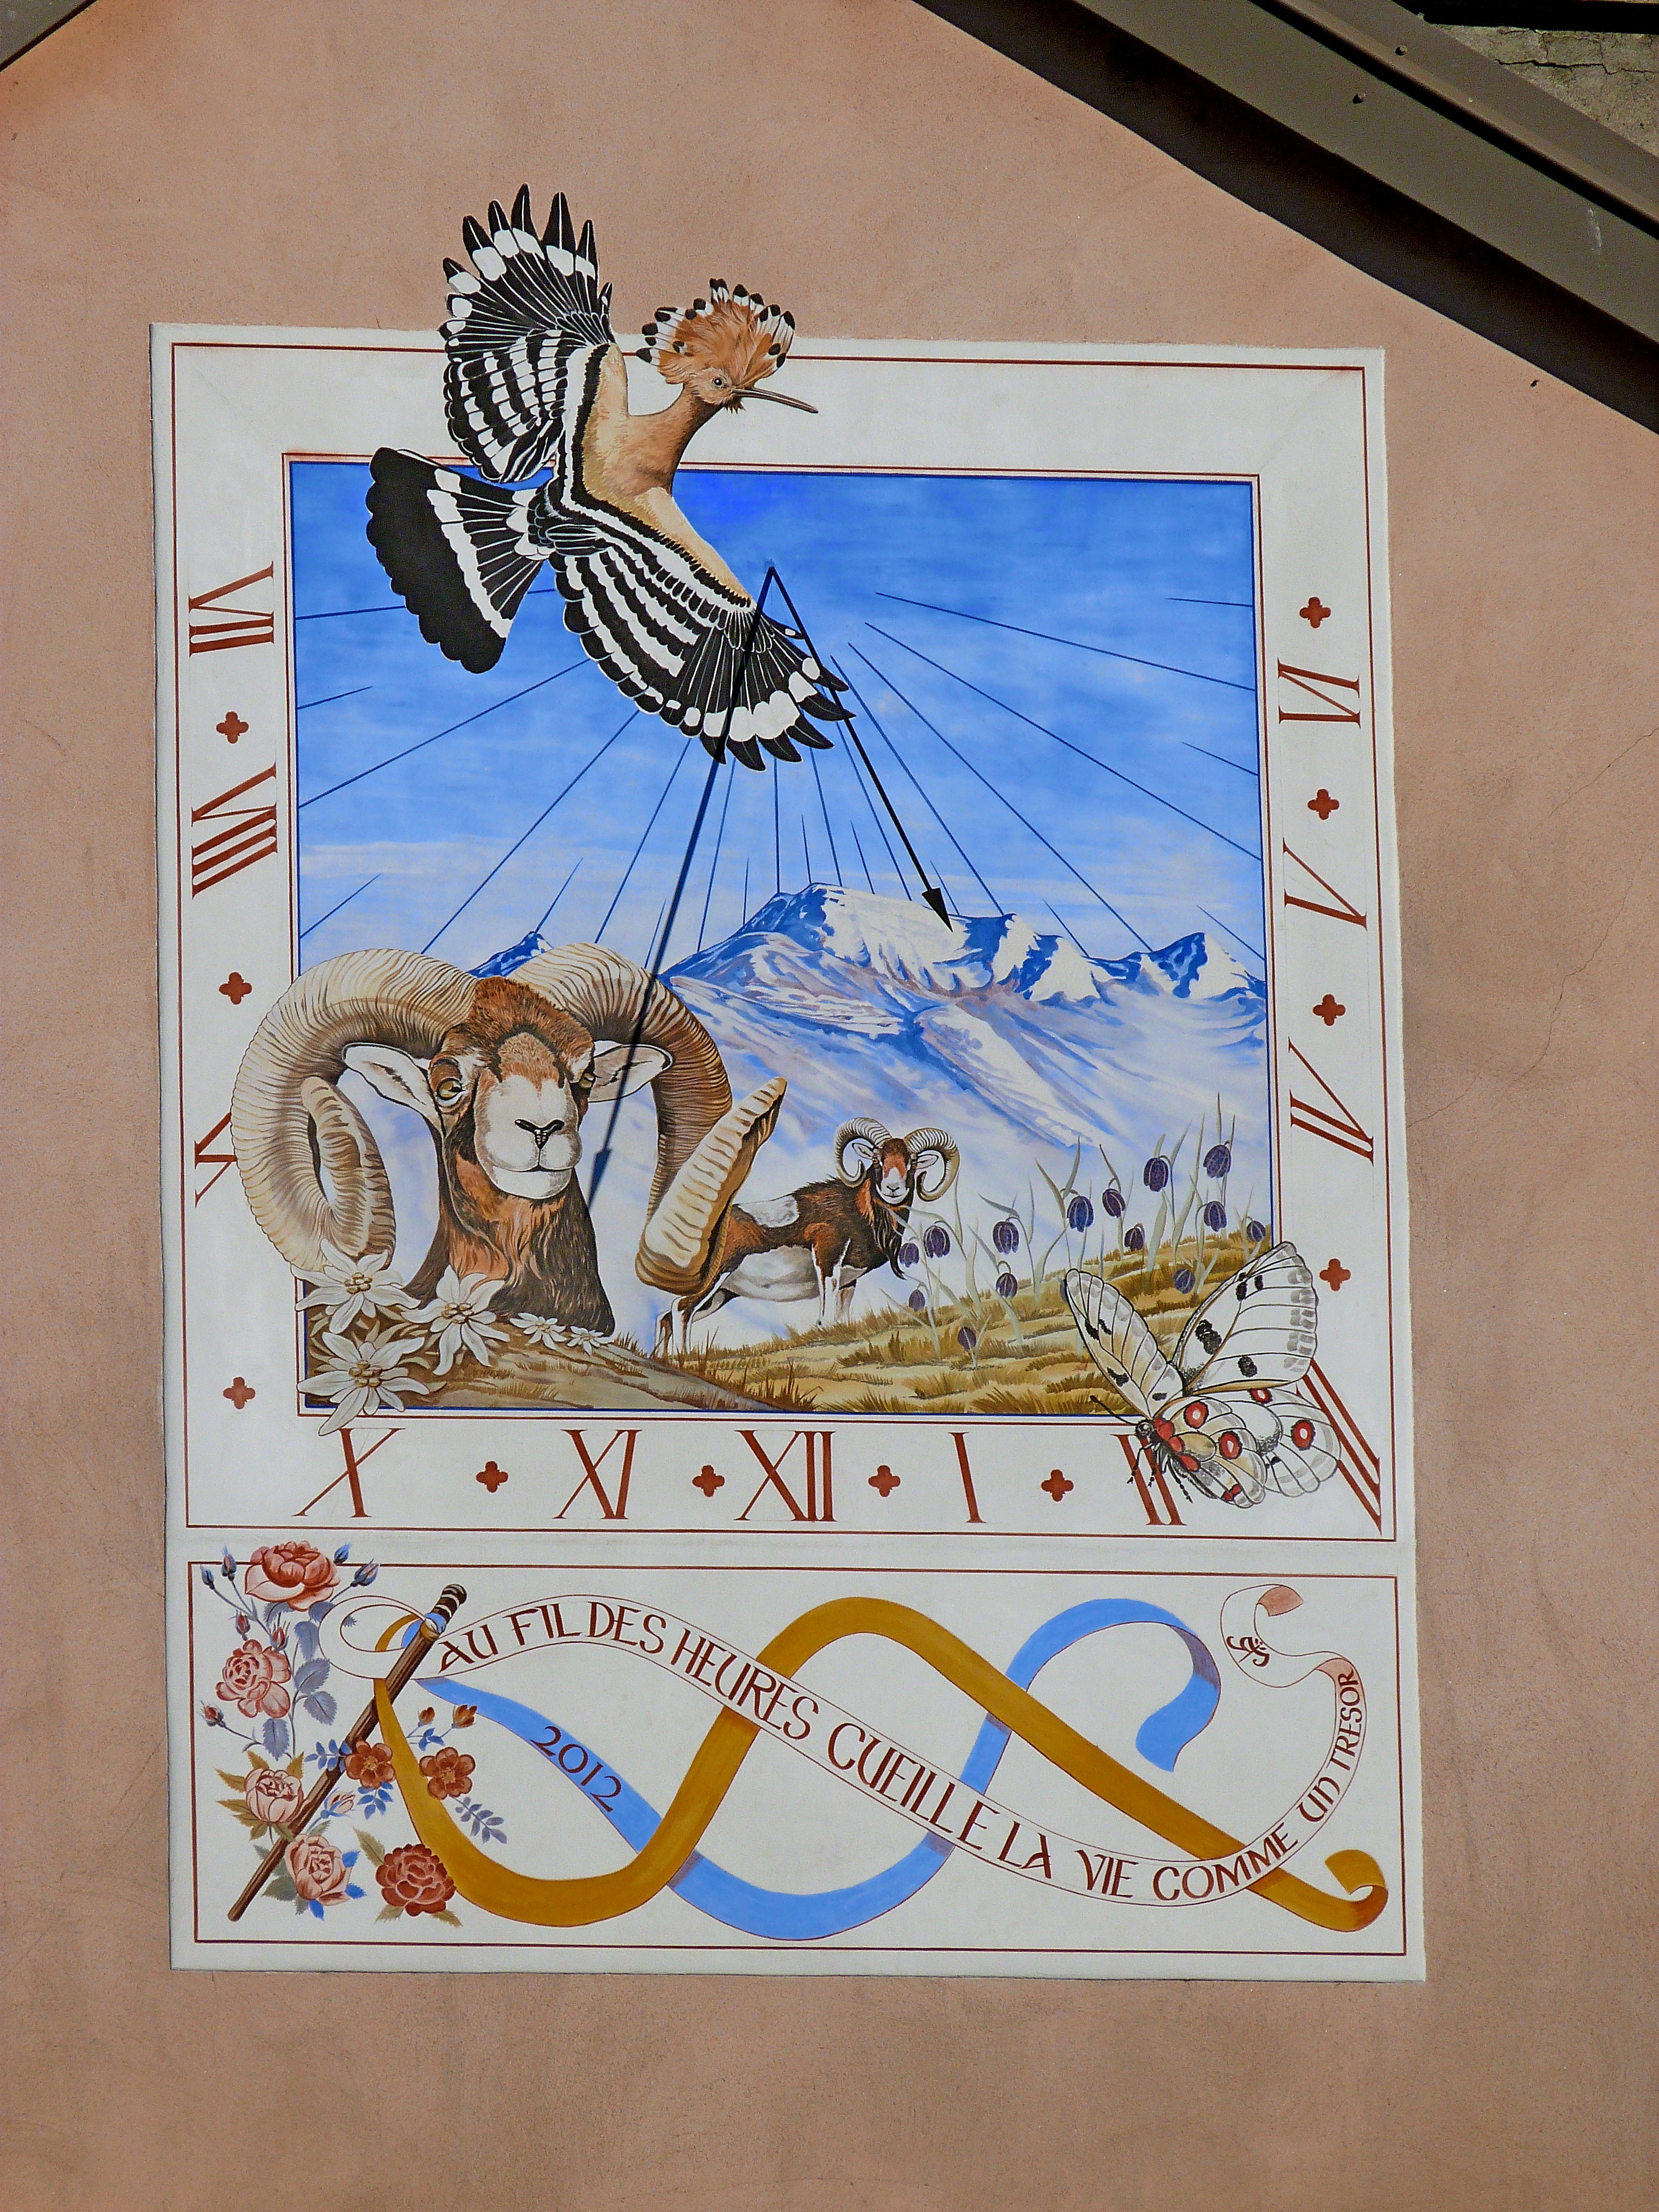
painting, art, sketch, drawing, illustration, mural, poster, sundial, decor urban fa ade